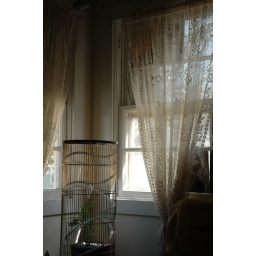
Ryan's Bonsai tree being protected from the cat by a bird cage.